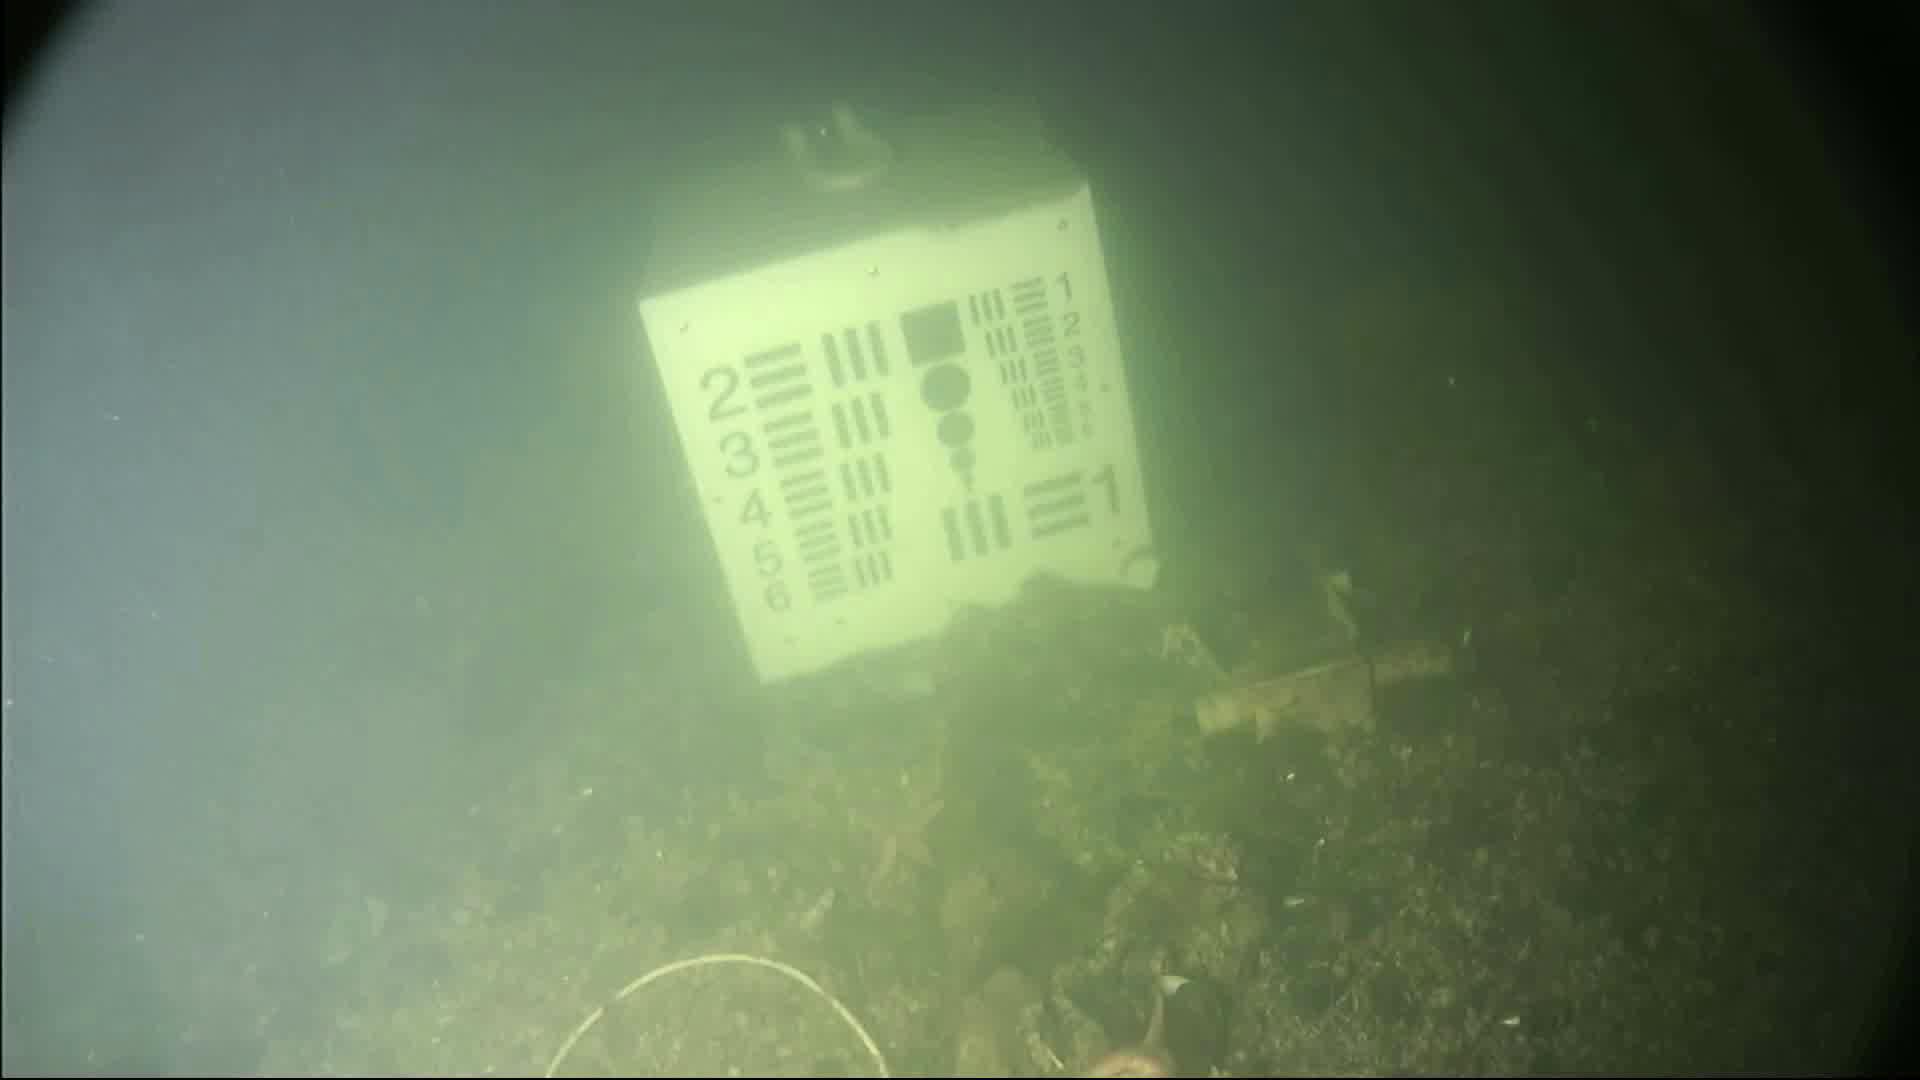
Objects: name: starfish